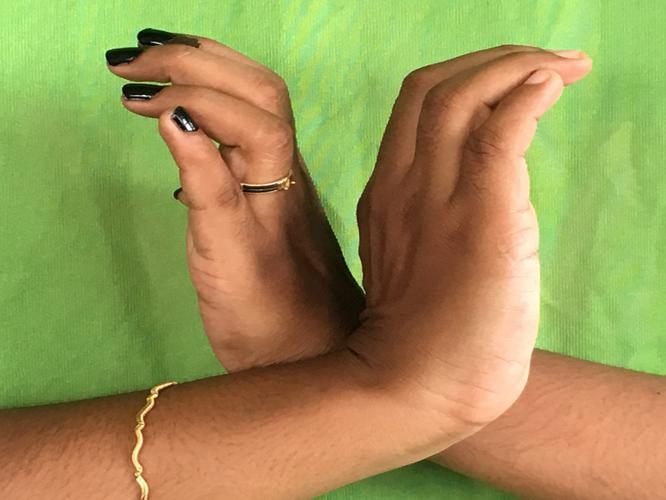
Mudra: Nagabandha
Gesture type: double_hand